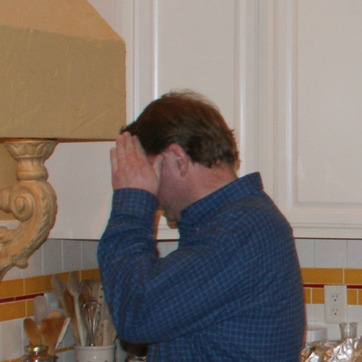
Material: skin